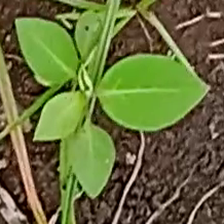
Weed species: Moti_dudhi(Euphorbia_geneculata_L)